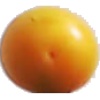
Label: cherry_wax_yellow